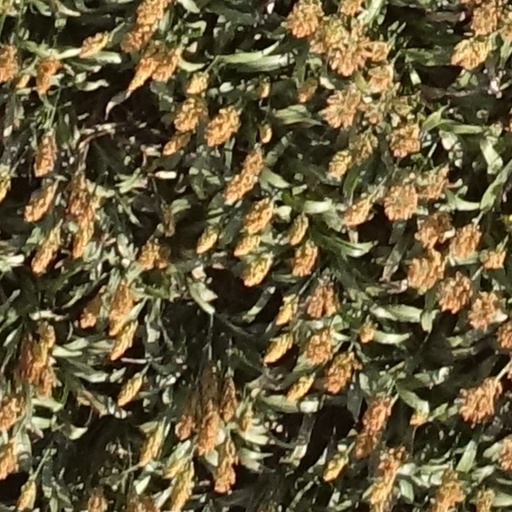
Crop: sorghum